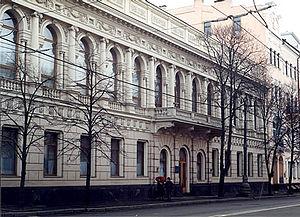
Vladimir Nikolaïev, né en 1847 à Pouchkine dans l' Empire russe et mort le 11 novembre 1911 à Kiev, est un architecte russe.